Rusk Mountain

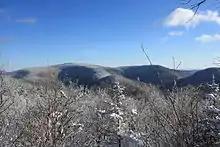
A snow-covered forested mountain with brushy snow-covered vegetation in the foreground under a blue sky with streaky clouds

As with many other Catskill peaks, it is difficult to determine where the true high ground on Rusk is as the top is fairly flat. The herd path from the promontory is fairly strong (though some sections near its start can be almost imperceptible in summer when the surrounding ferns grow waist-high) and gets wider and easier to follow as it gets closer to the canister, located near the northwest corner of the summit. There is ample room for a party of hikers to relax and have lunch around it, as many do.